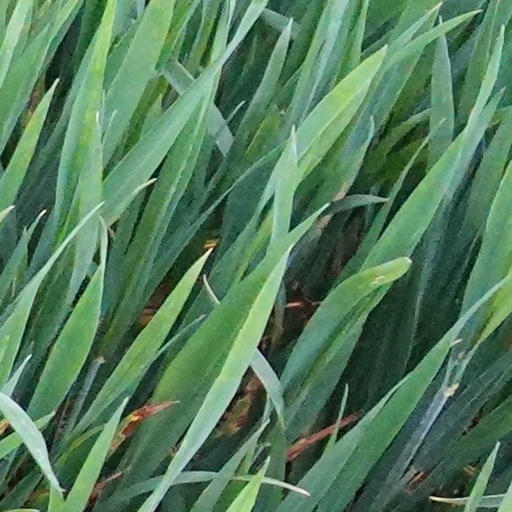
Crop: wheat